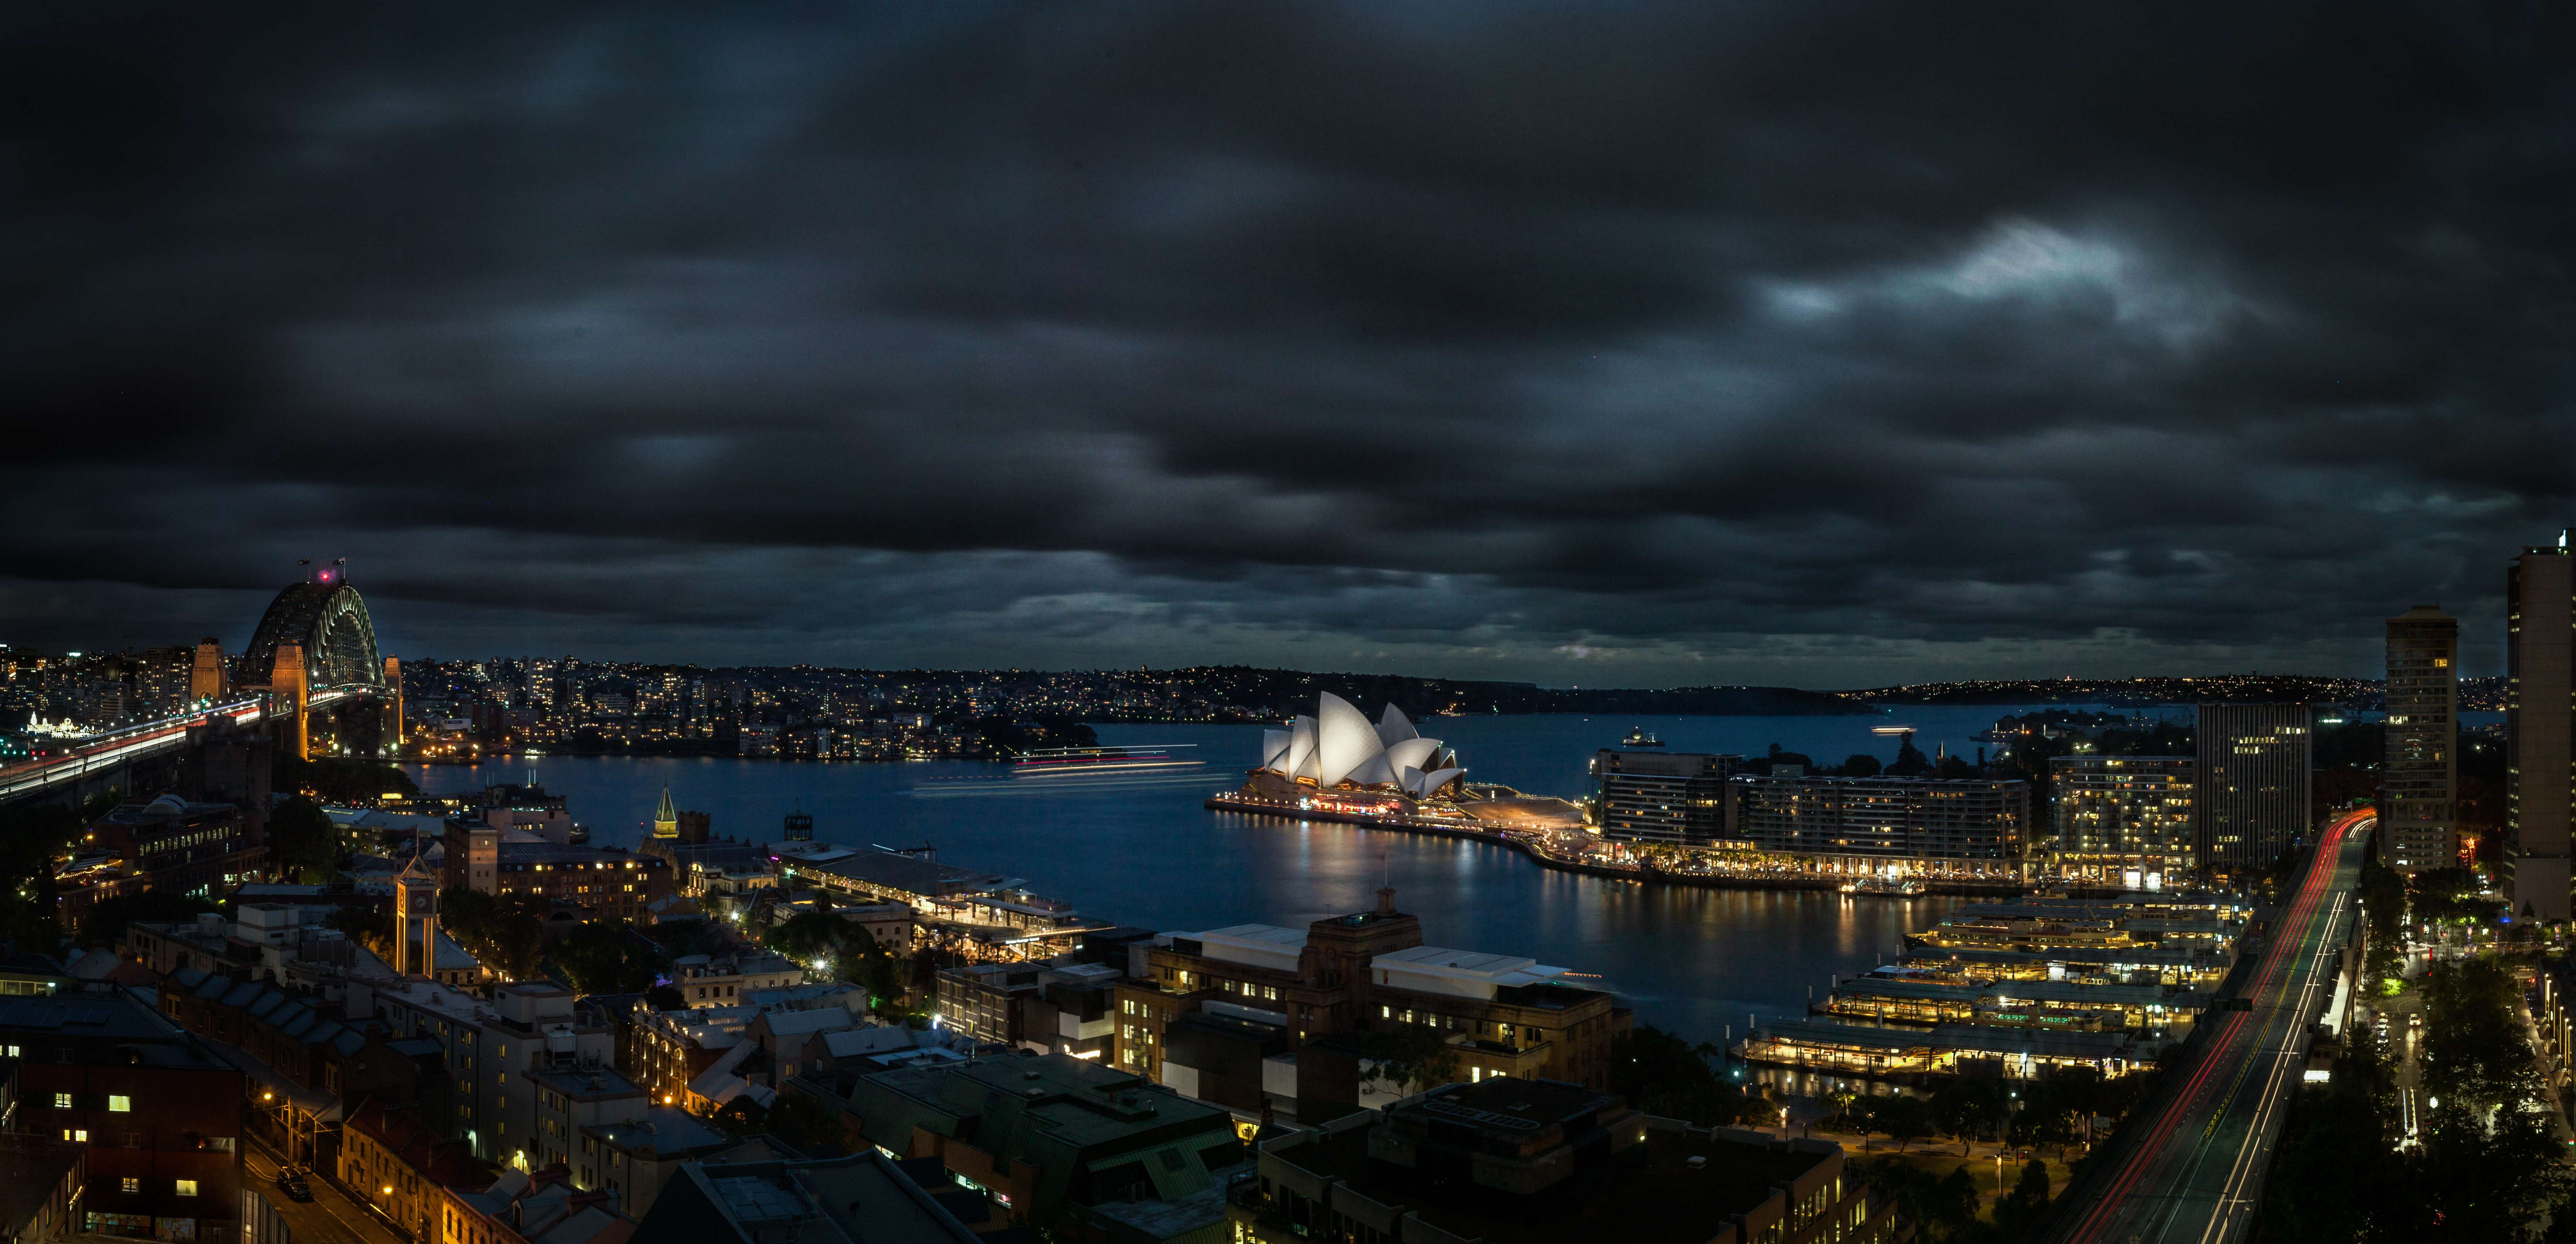
horizon, light, cloud, sky, skyline, night, city, skyscraper, cityscape, panorama, dusk, evening, reflection, weather, darkness, metropolis, aerial photography, urban area, human settlement, atmosphere of earth